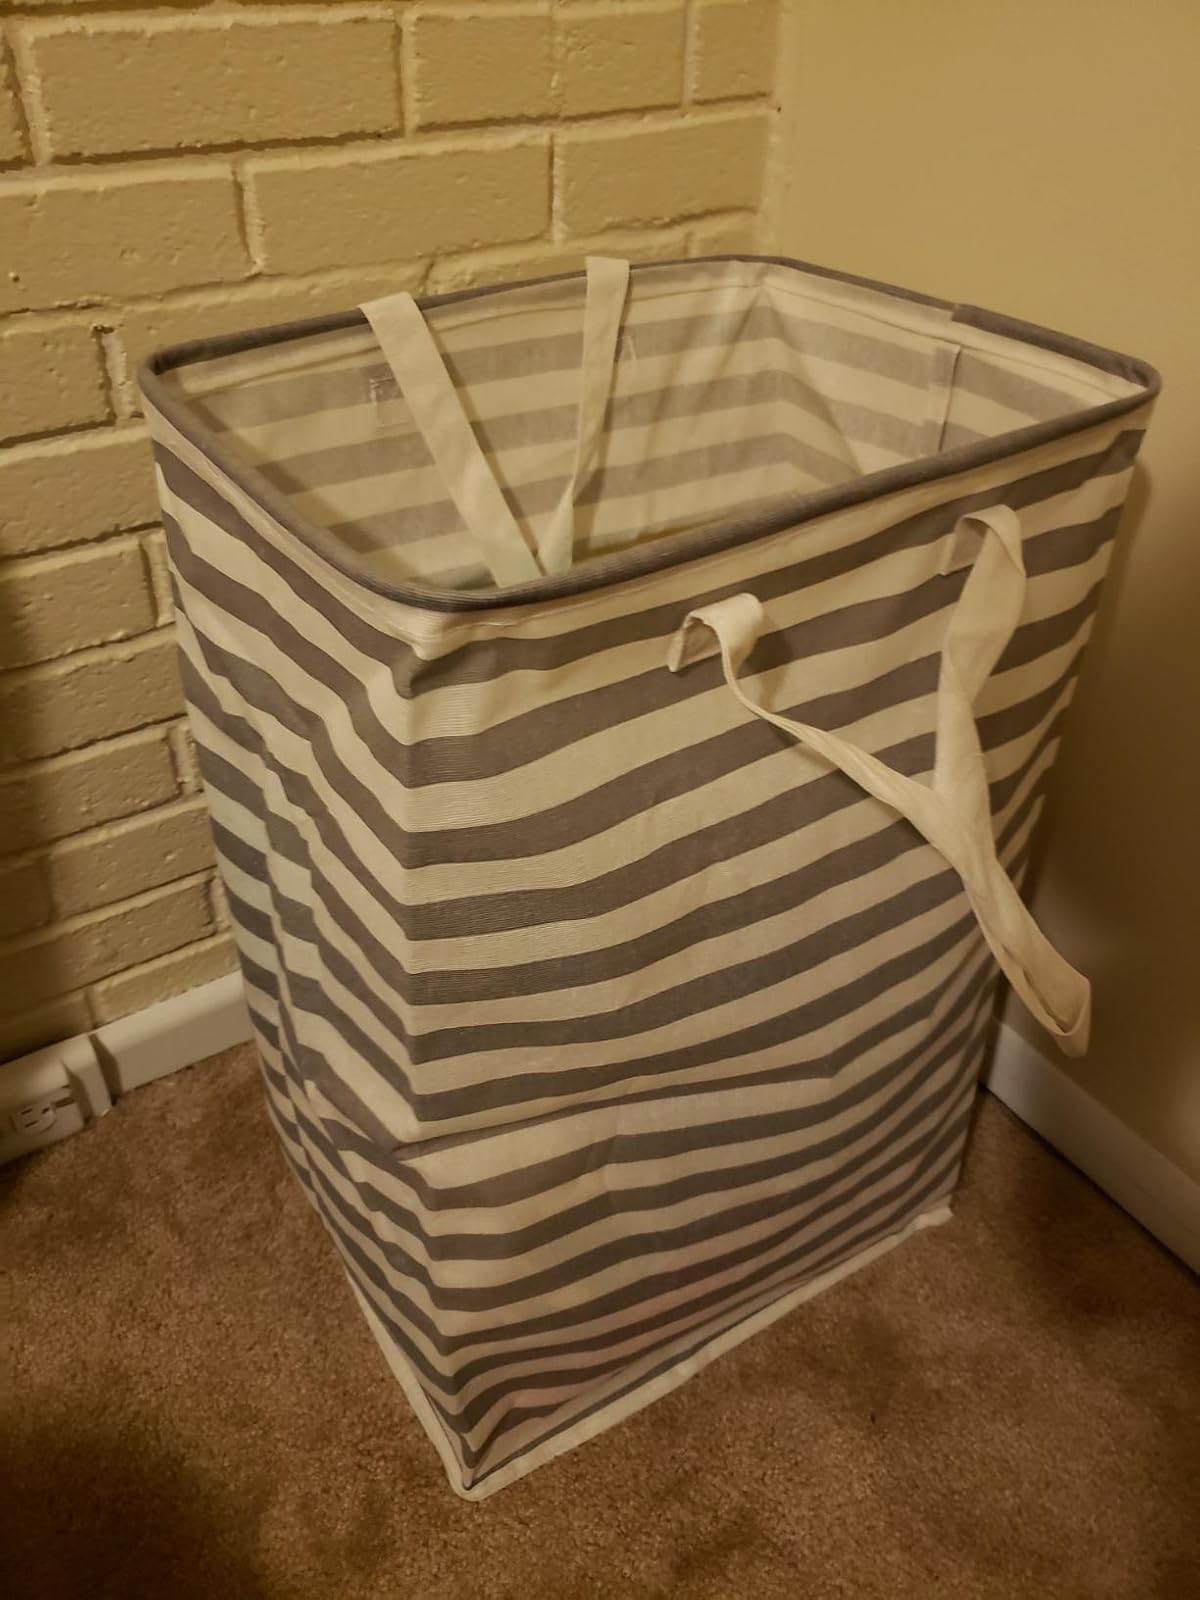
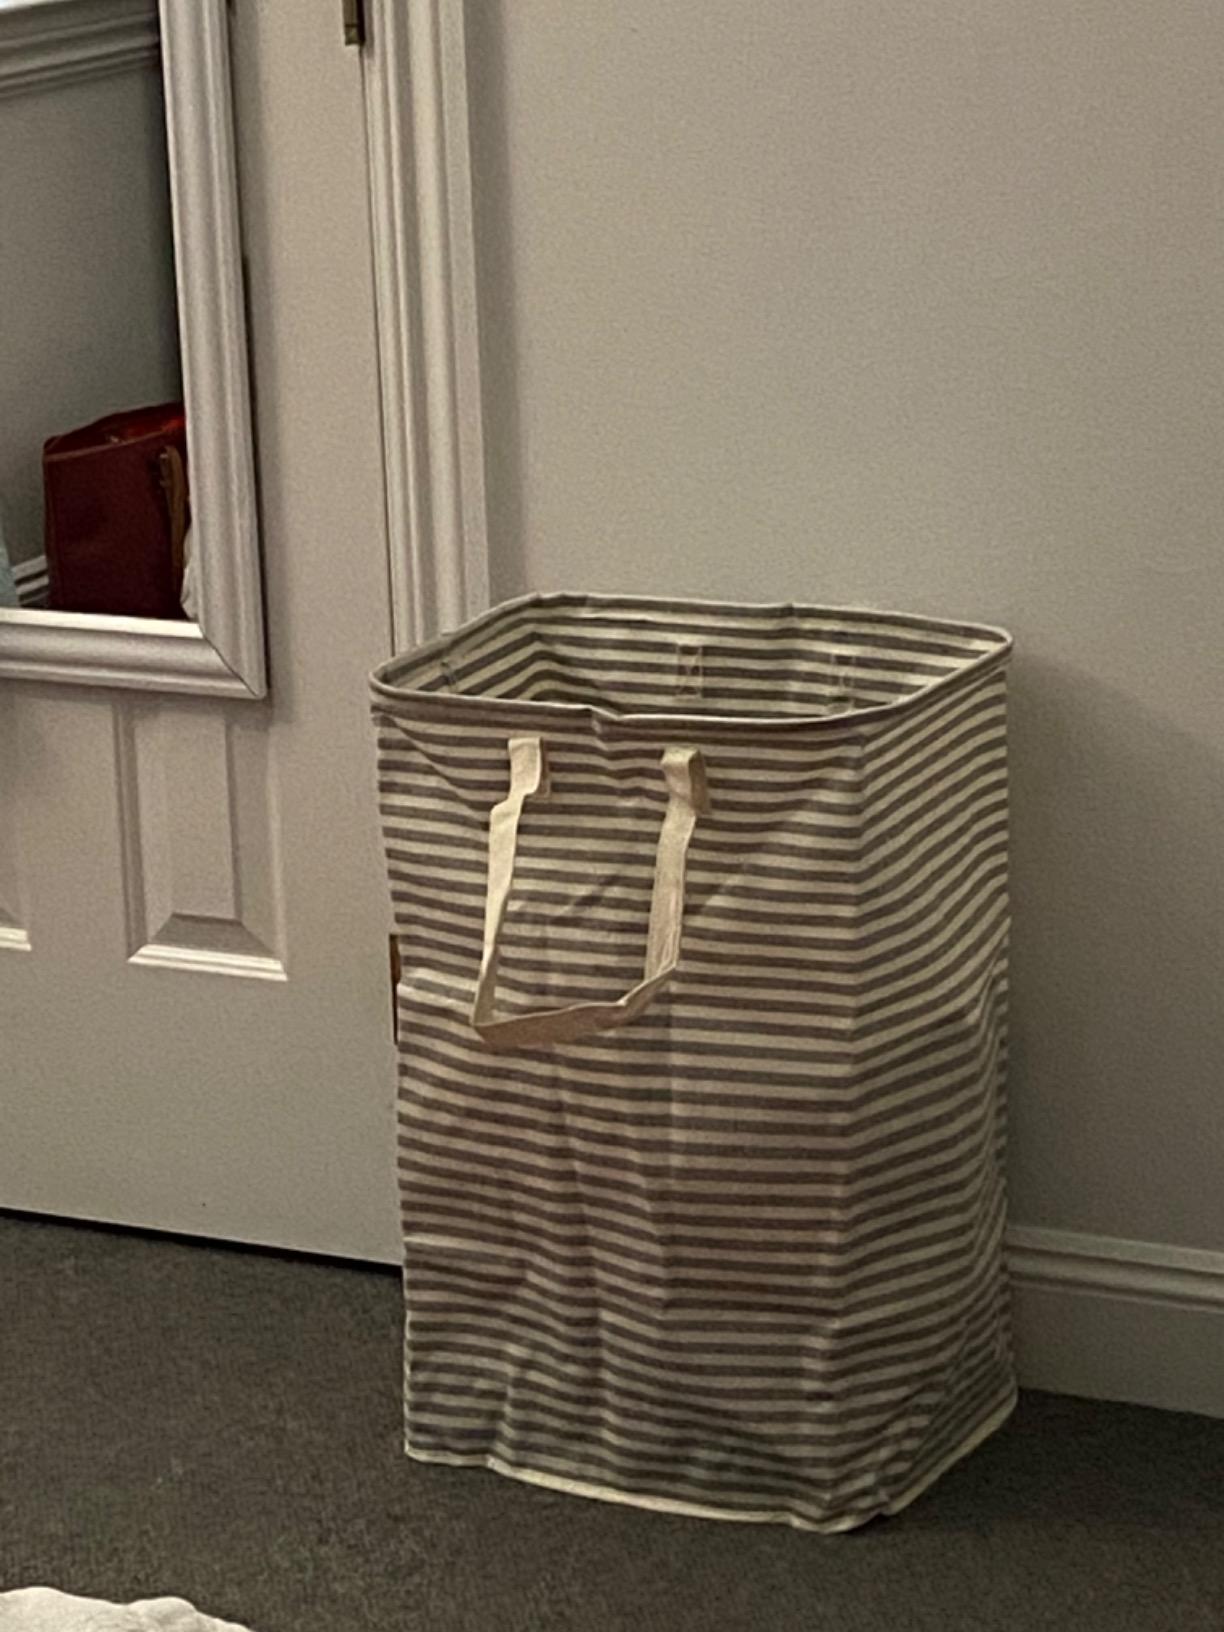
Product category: items_hamper
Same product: no